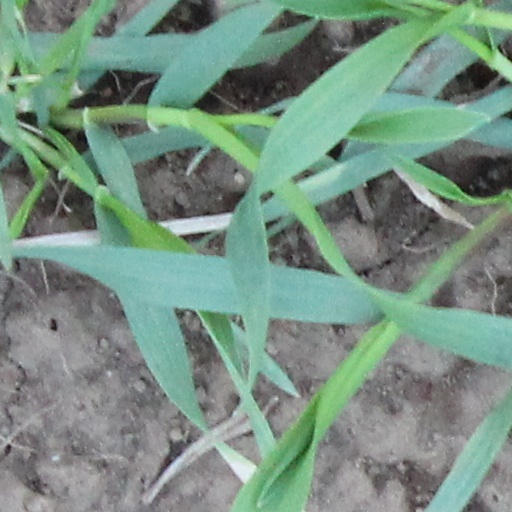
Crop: wheat